Swallow Reef

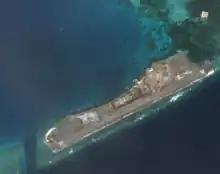
Layang-Layang Island

Swallow Reef, also known as ; ; Mandarin ; Celerio Reef, is an oceanic atoll of the Spratly Islands administered by Malaysia.